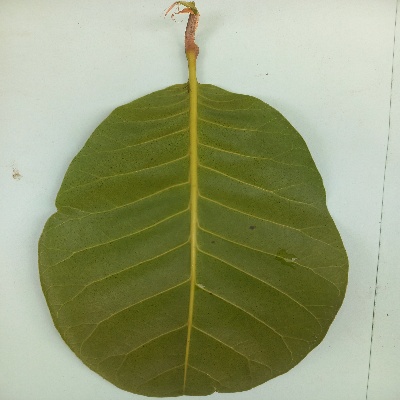
Crop: Cashew
Condition: healthy